Michelle Mungall

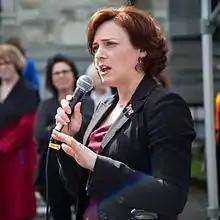
Mungall speaking at Rally April 2016

Michelle Mungall is a Canadian politician, who represented the Nelson-Creston electoral district Legislative Assembly of British Columbia from 2009 to 2020. She is a member of the British Columbia New Democratic Party (BC NDP) and was first elected as a Member of the Legislative Assembly in the 2009 election and re-elected in the 2013 and 2017 elections. During the 41st Parliament (2017-2020) she served in the Executive Council as the Minister for Energy, Mines and Petroleum Resources, and for several months in 2020 as the Minister of Jobs, Economic Development and Competitiveness. In the ministerial role she led the government through adopting the "Zero- Emission Vehicles Act" to require that by the year 2040 all new light-duty vehicle sales in BC must be zero-emission vehicles. She also led the government through amending several energy, mines and petroleum resource-related acts, including implementing recommendations from a comprehensive review of BC Hydro.